Henderson's Relish

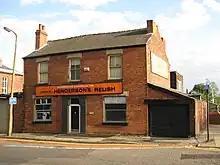
Henderson's (Sheffield) Ltd.

After starting in Sheffield over one hundred years ago, until 2013 the relish was in uninterrupted production within half a mile of the original site on Broad Lane from which the first bottle was filled. The Henderson's factory was located opposite what was once the Jessop Hospital for Women, now the Music Department of the University of Sheffield. The building is adjacent to the University of Sheffield Supertram stop, on Leavygreave Road. In September 2008, the sign that had adorned the side of the historic Henderson's Relish building was stolen, and shortly afterwards was placed for sale on a local Sheffield blog.